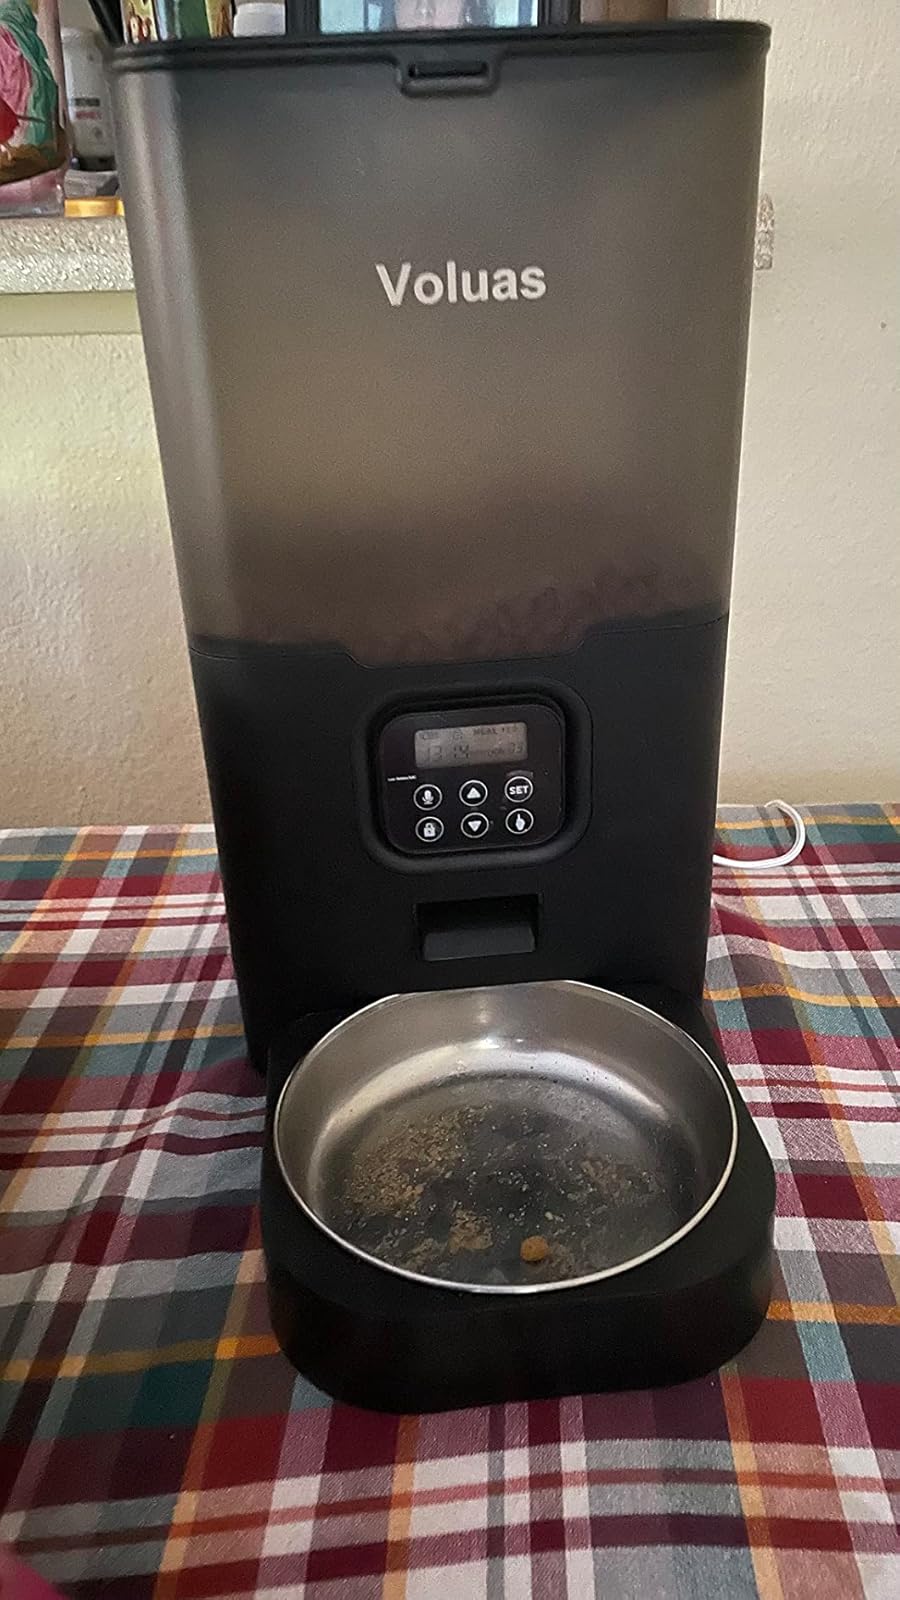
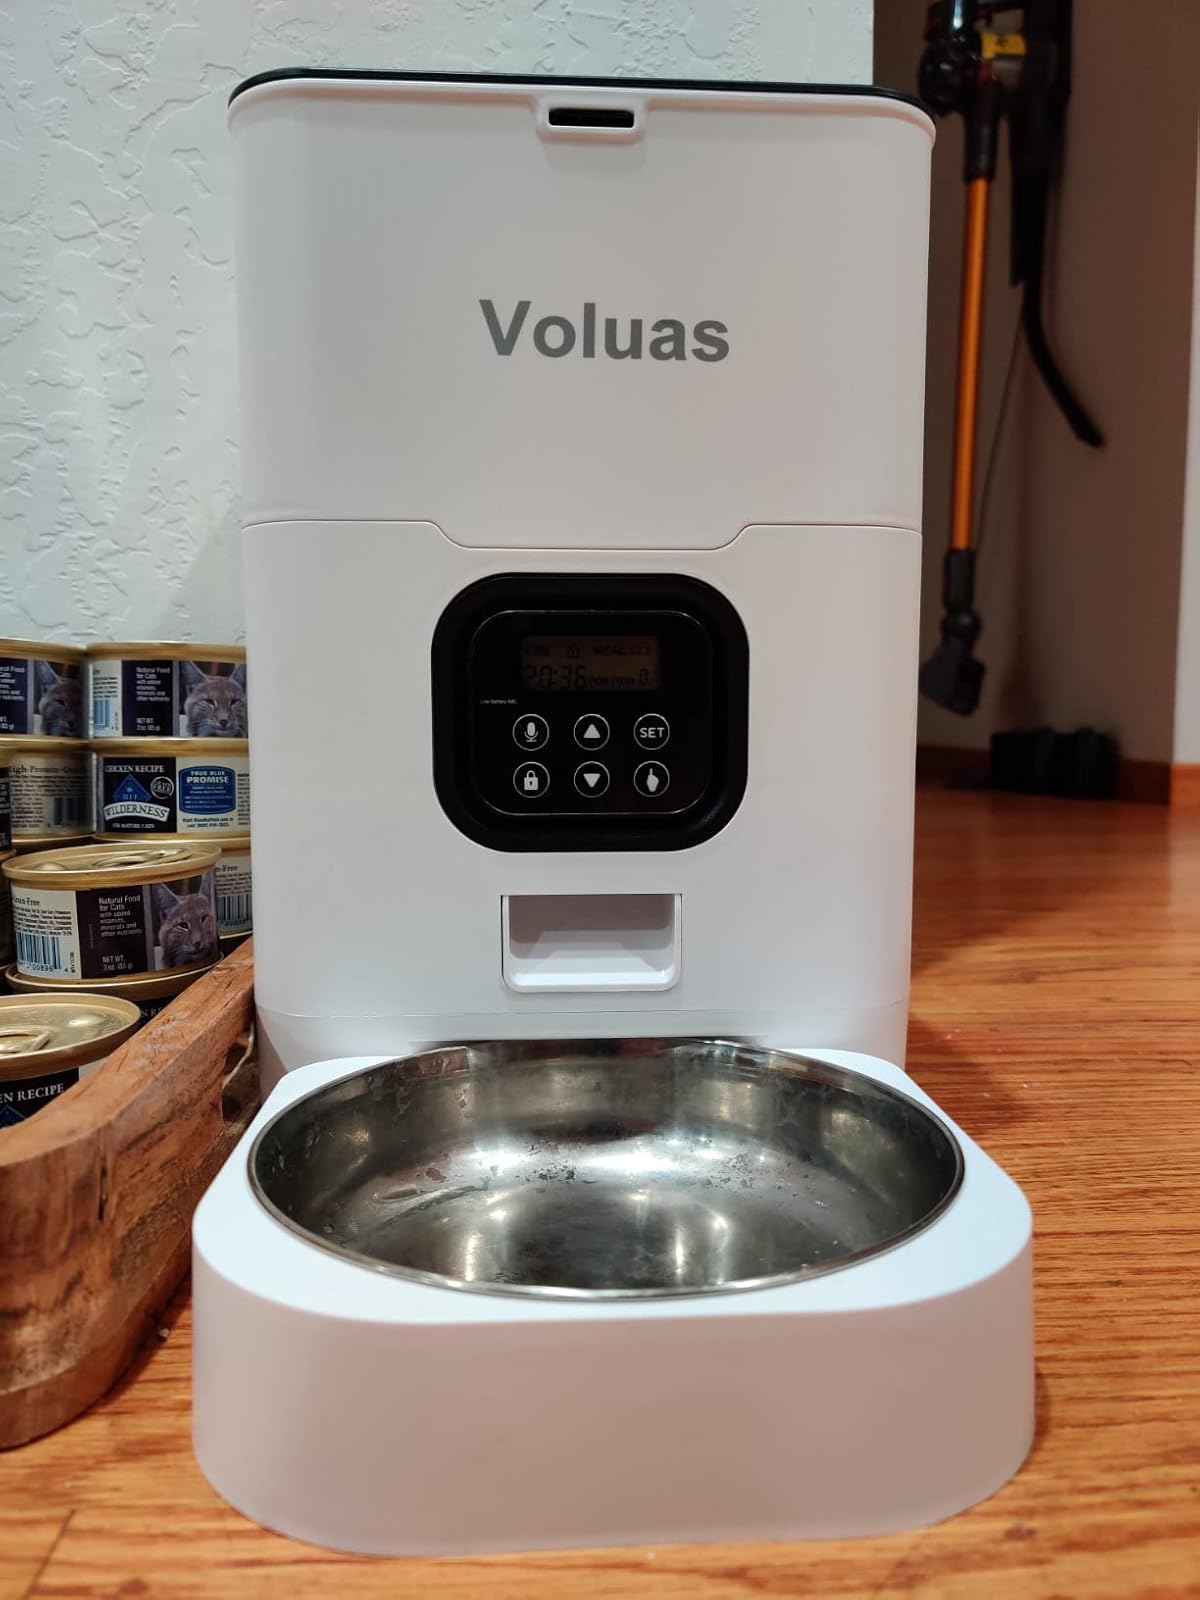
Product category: items_feeder
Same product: no